World championship

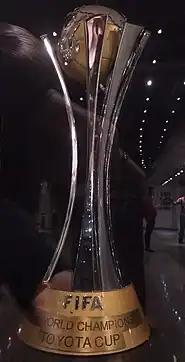
Trophy of the FIFA Club World Cup, the world championship of club association football

A world championship is generally an international competition open to elite competitors from around the world, representing their nations, and winning such an event will be considered the highest or near highest achievement in the sport, game, or ability.